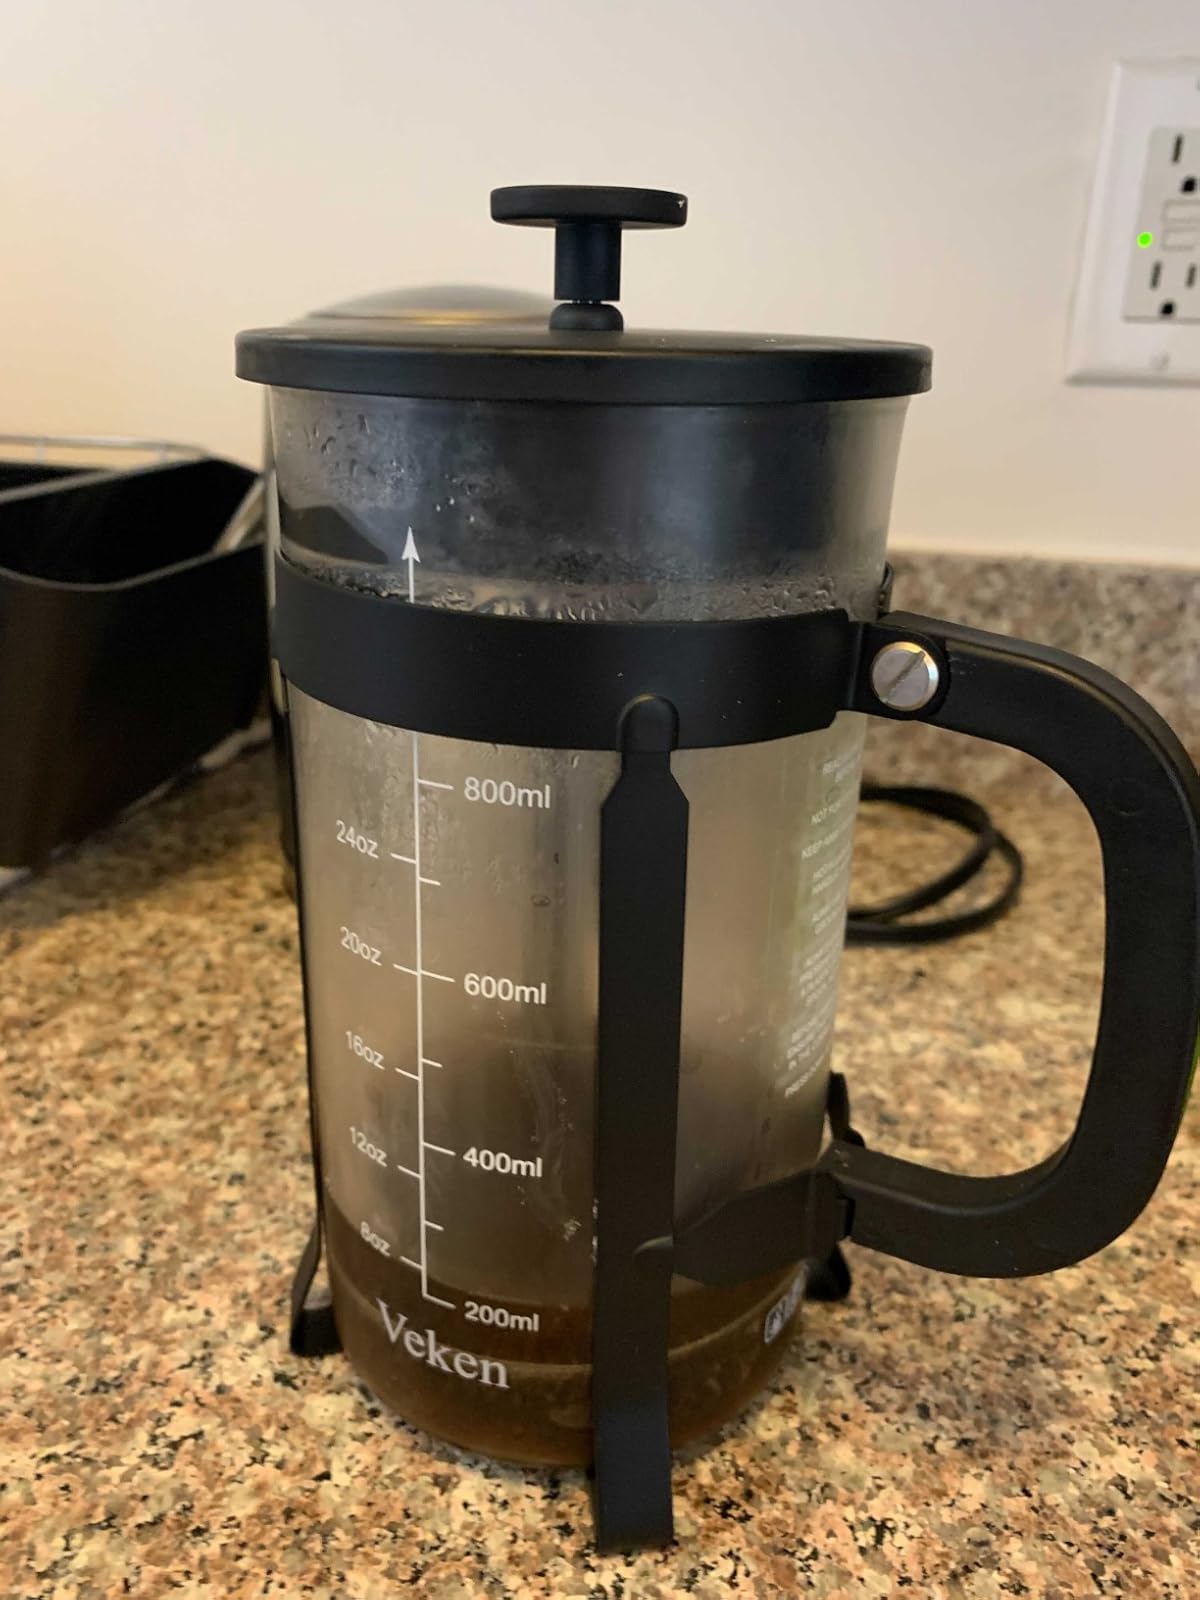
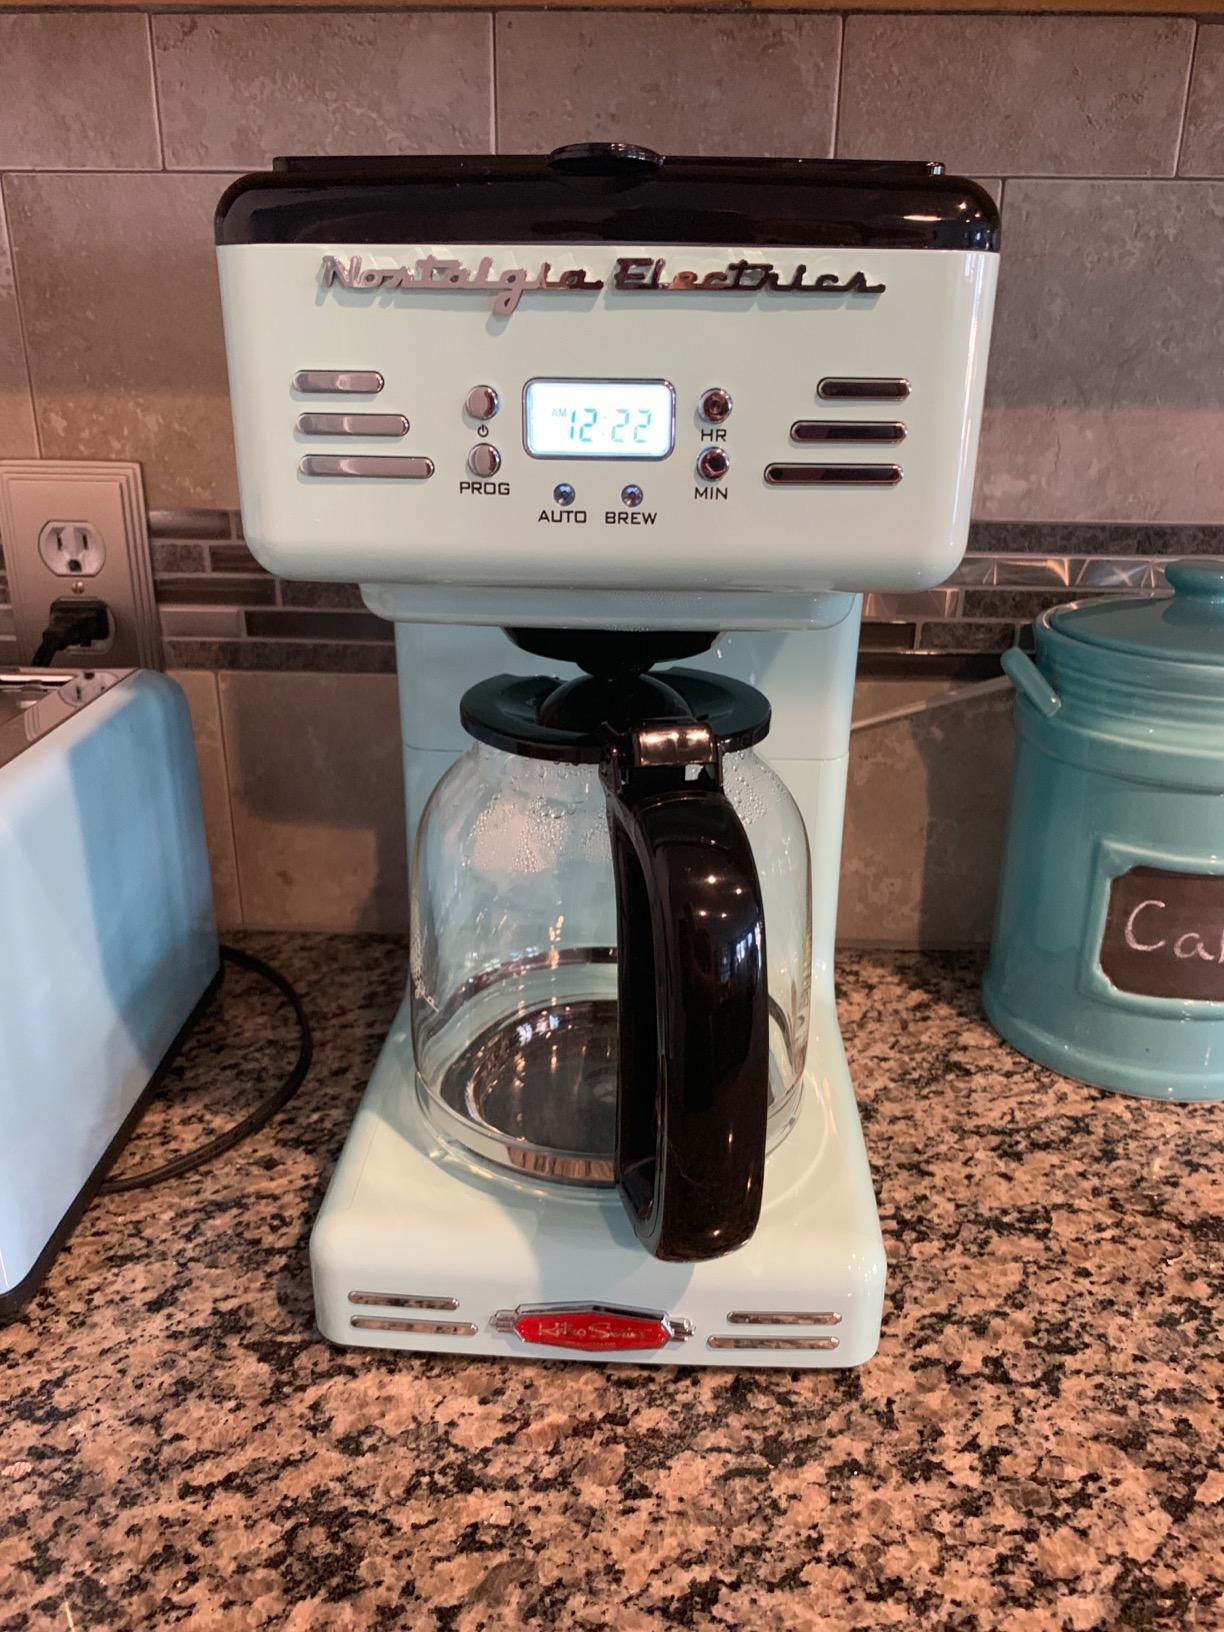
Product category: items_tea
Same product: no